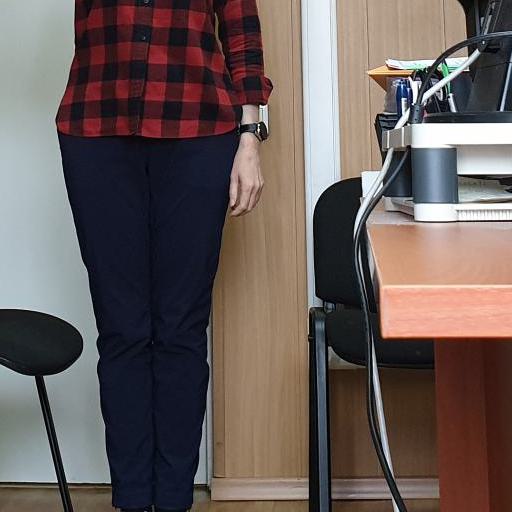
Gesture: no_gesture